Ninth Square Historic District

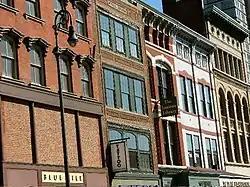
Facades on Chapel St. between Church St. and Orange St.

The Ninth Square Historic District encompasses a historically diverse and well-preserved part of the commercial area of Downtown New Haven, Connecticut. The district is bounded by Church, Court, State, and Crown Streets, and is centered on the intersection of Chapel and Orange Streets. The buildings in the district are mostly late-19th and early 20th commercial buildings, and includes a number of commercial buildings from the first half of the 19th century, a rarity in most of Connecticut's urban downtown areas. The district was listed on the National Register of Historic Places in 1984.